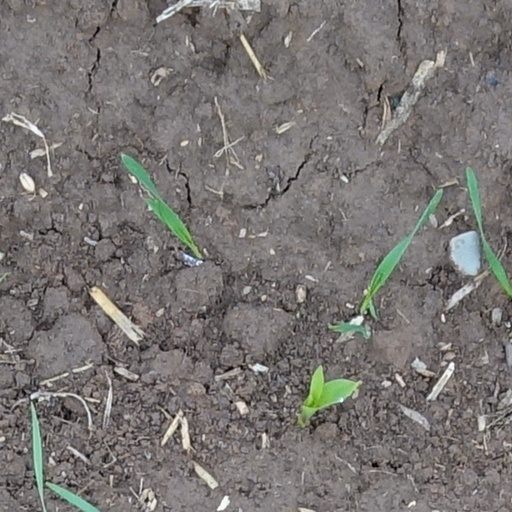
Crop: wheat